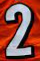
Number: 2